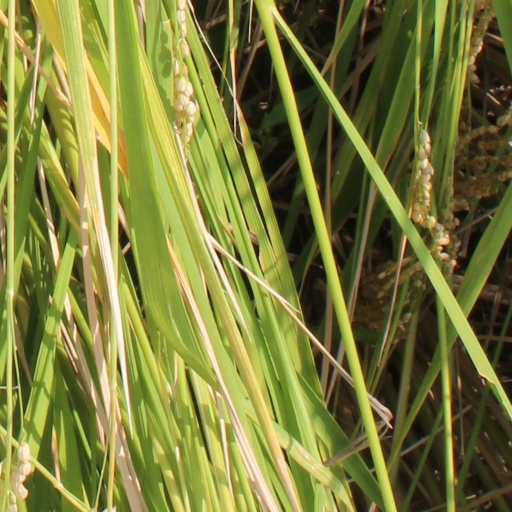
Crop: rice